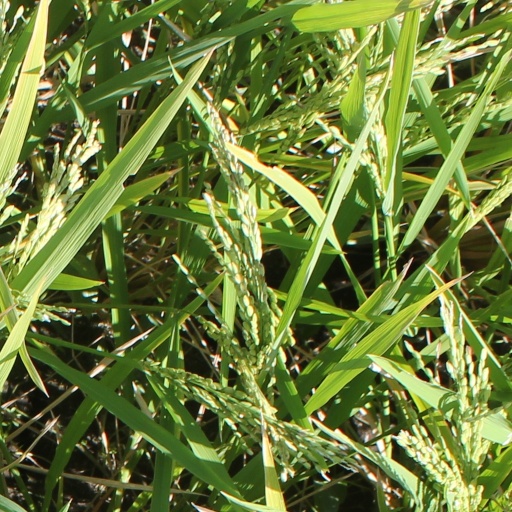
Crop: rice